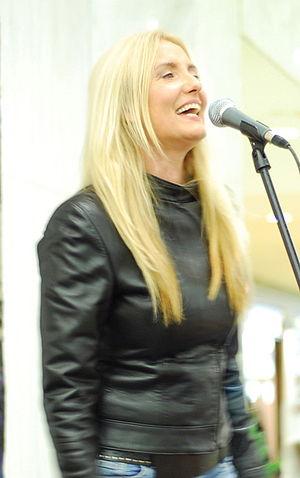
Sarah Jordan est une artiste rock anglo-canadienne.